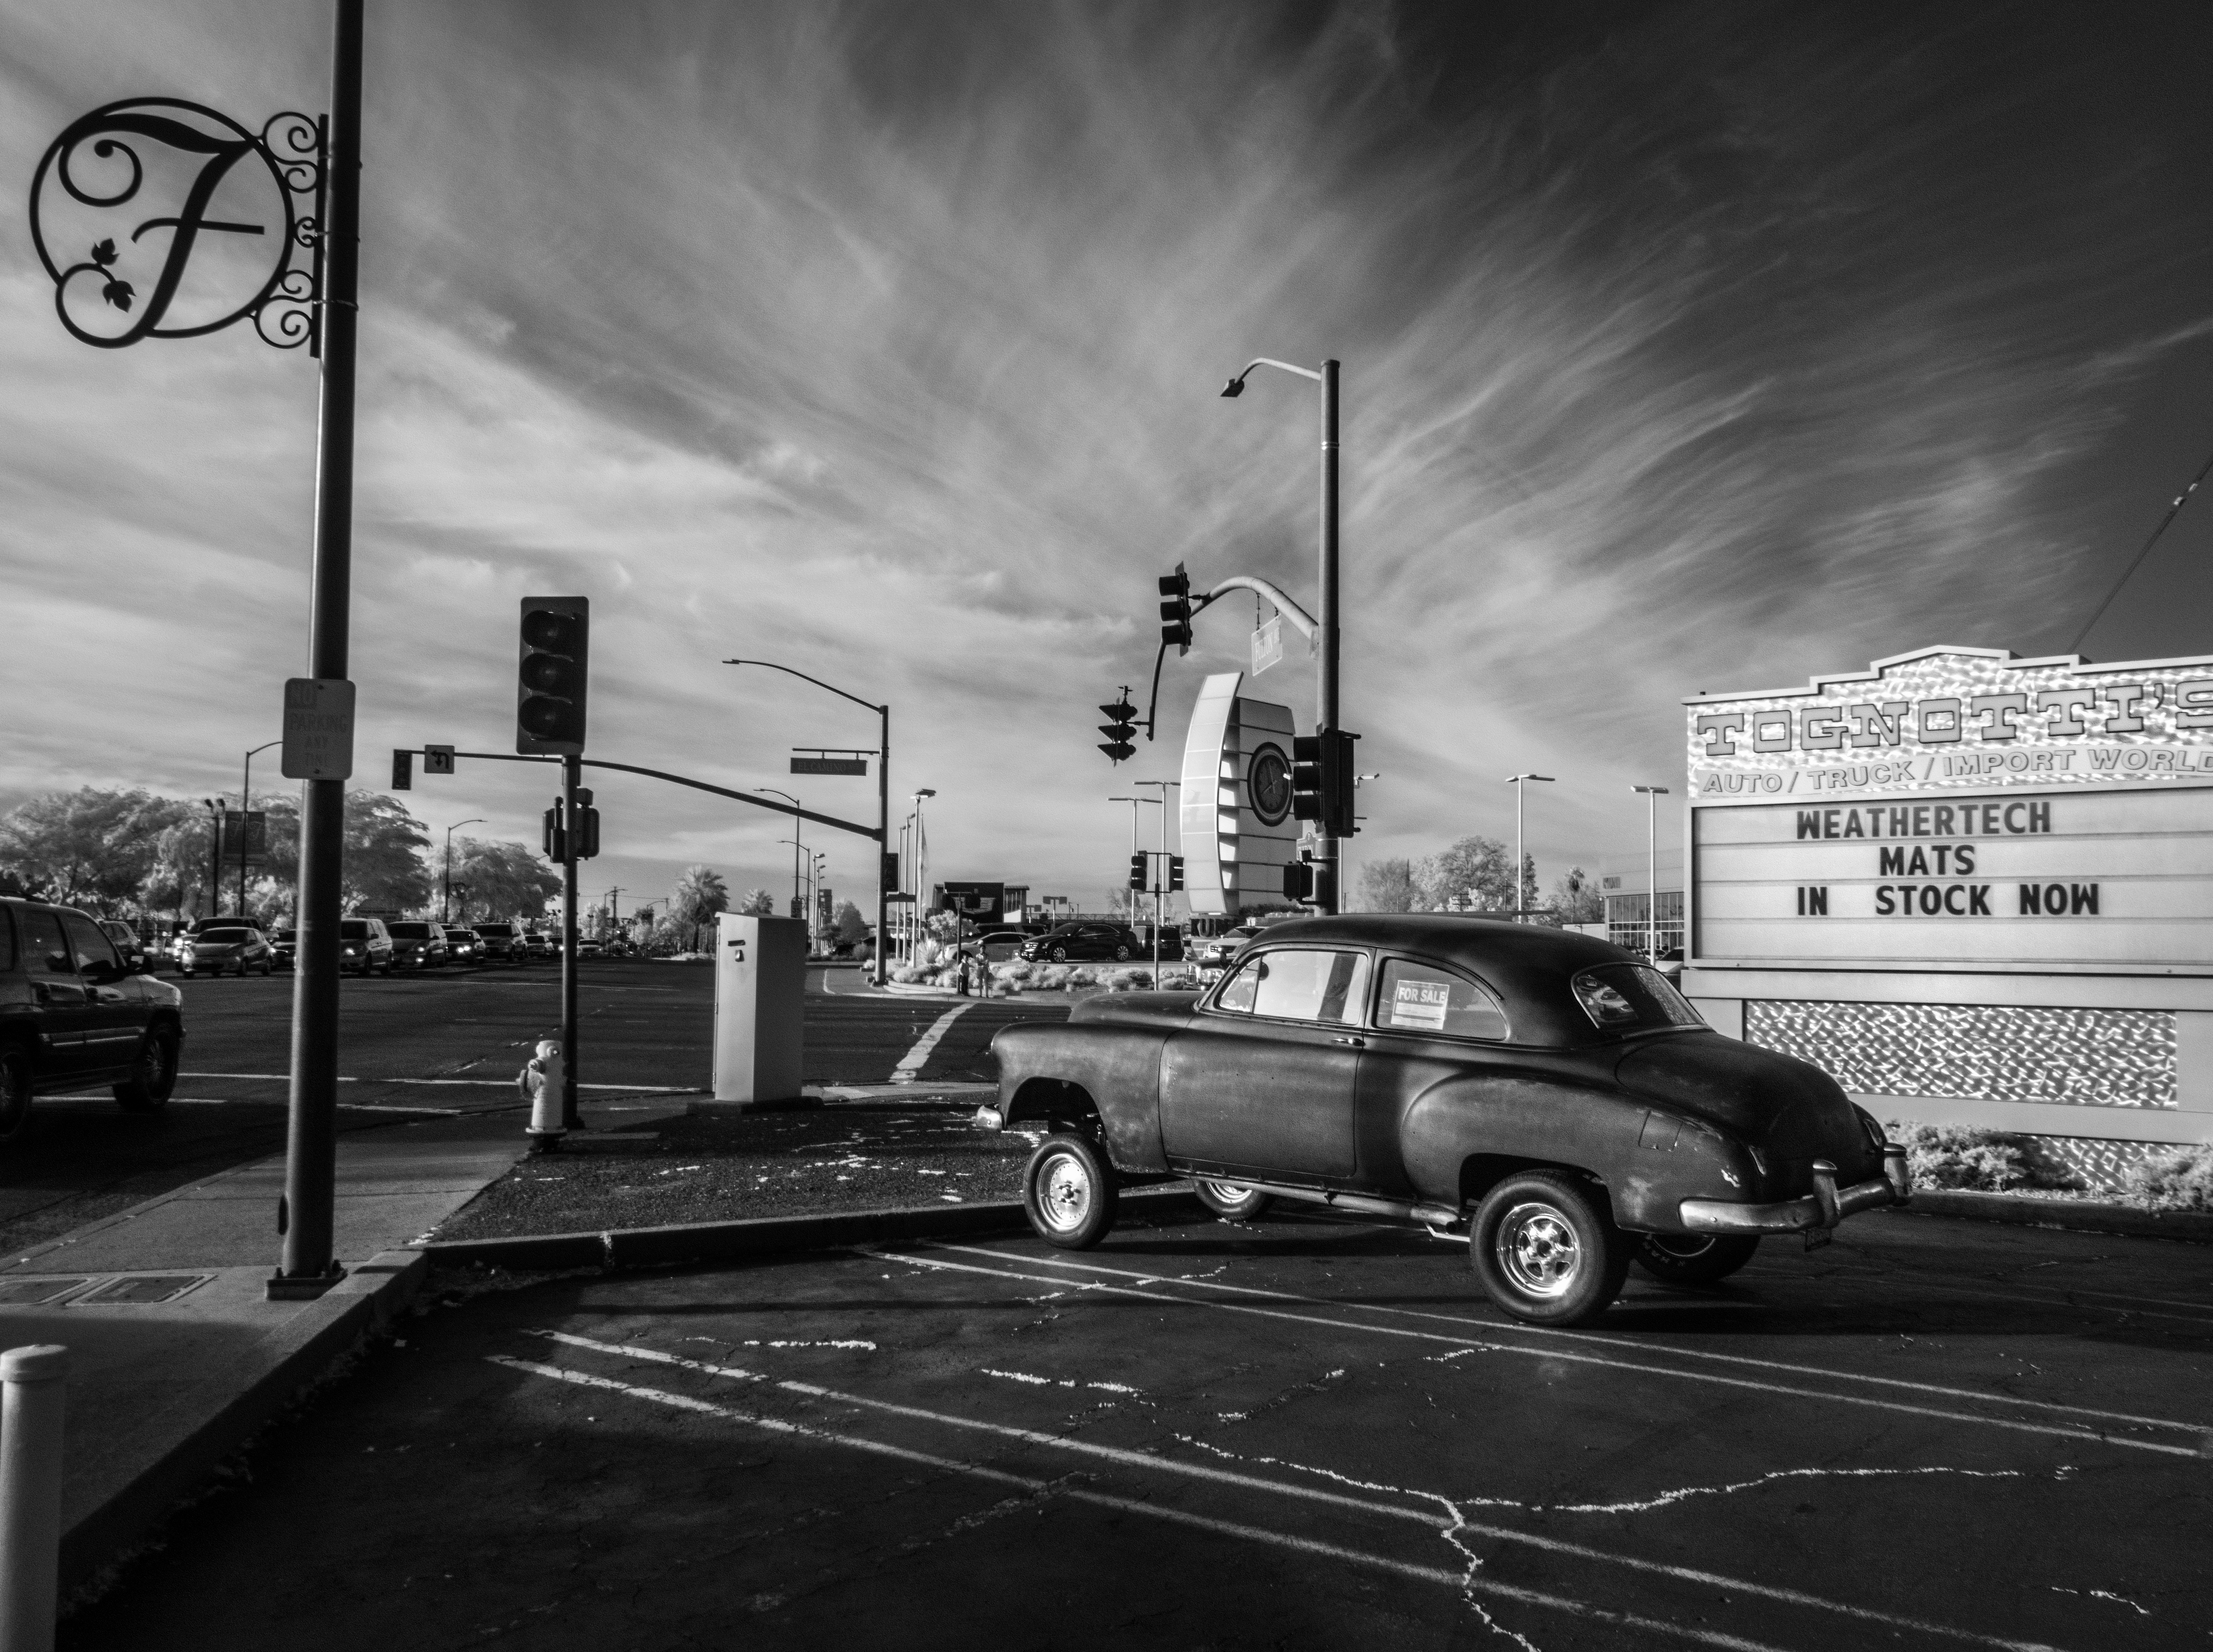
black and white, road, white, street, car, photography, vehicle, darkness, black, monochrome, 2016, classic, chevrolet, shape, 366, sacramento, infrared, tognottis, gasser, monochrome photography, film noir